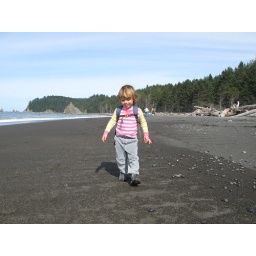
Rialto beach to almost hole in wall